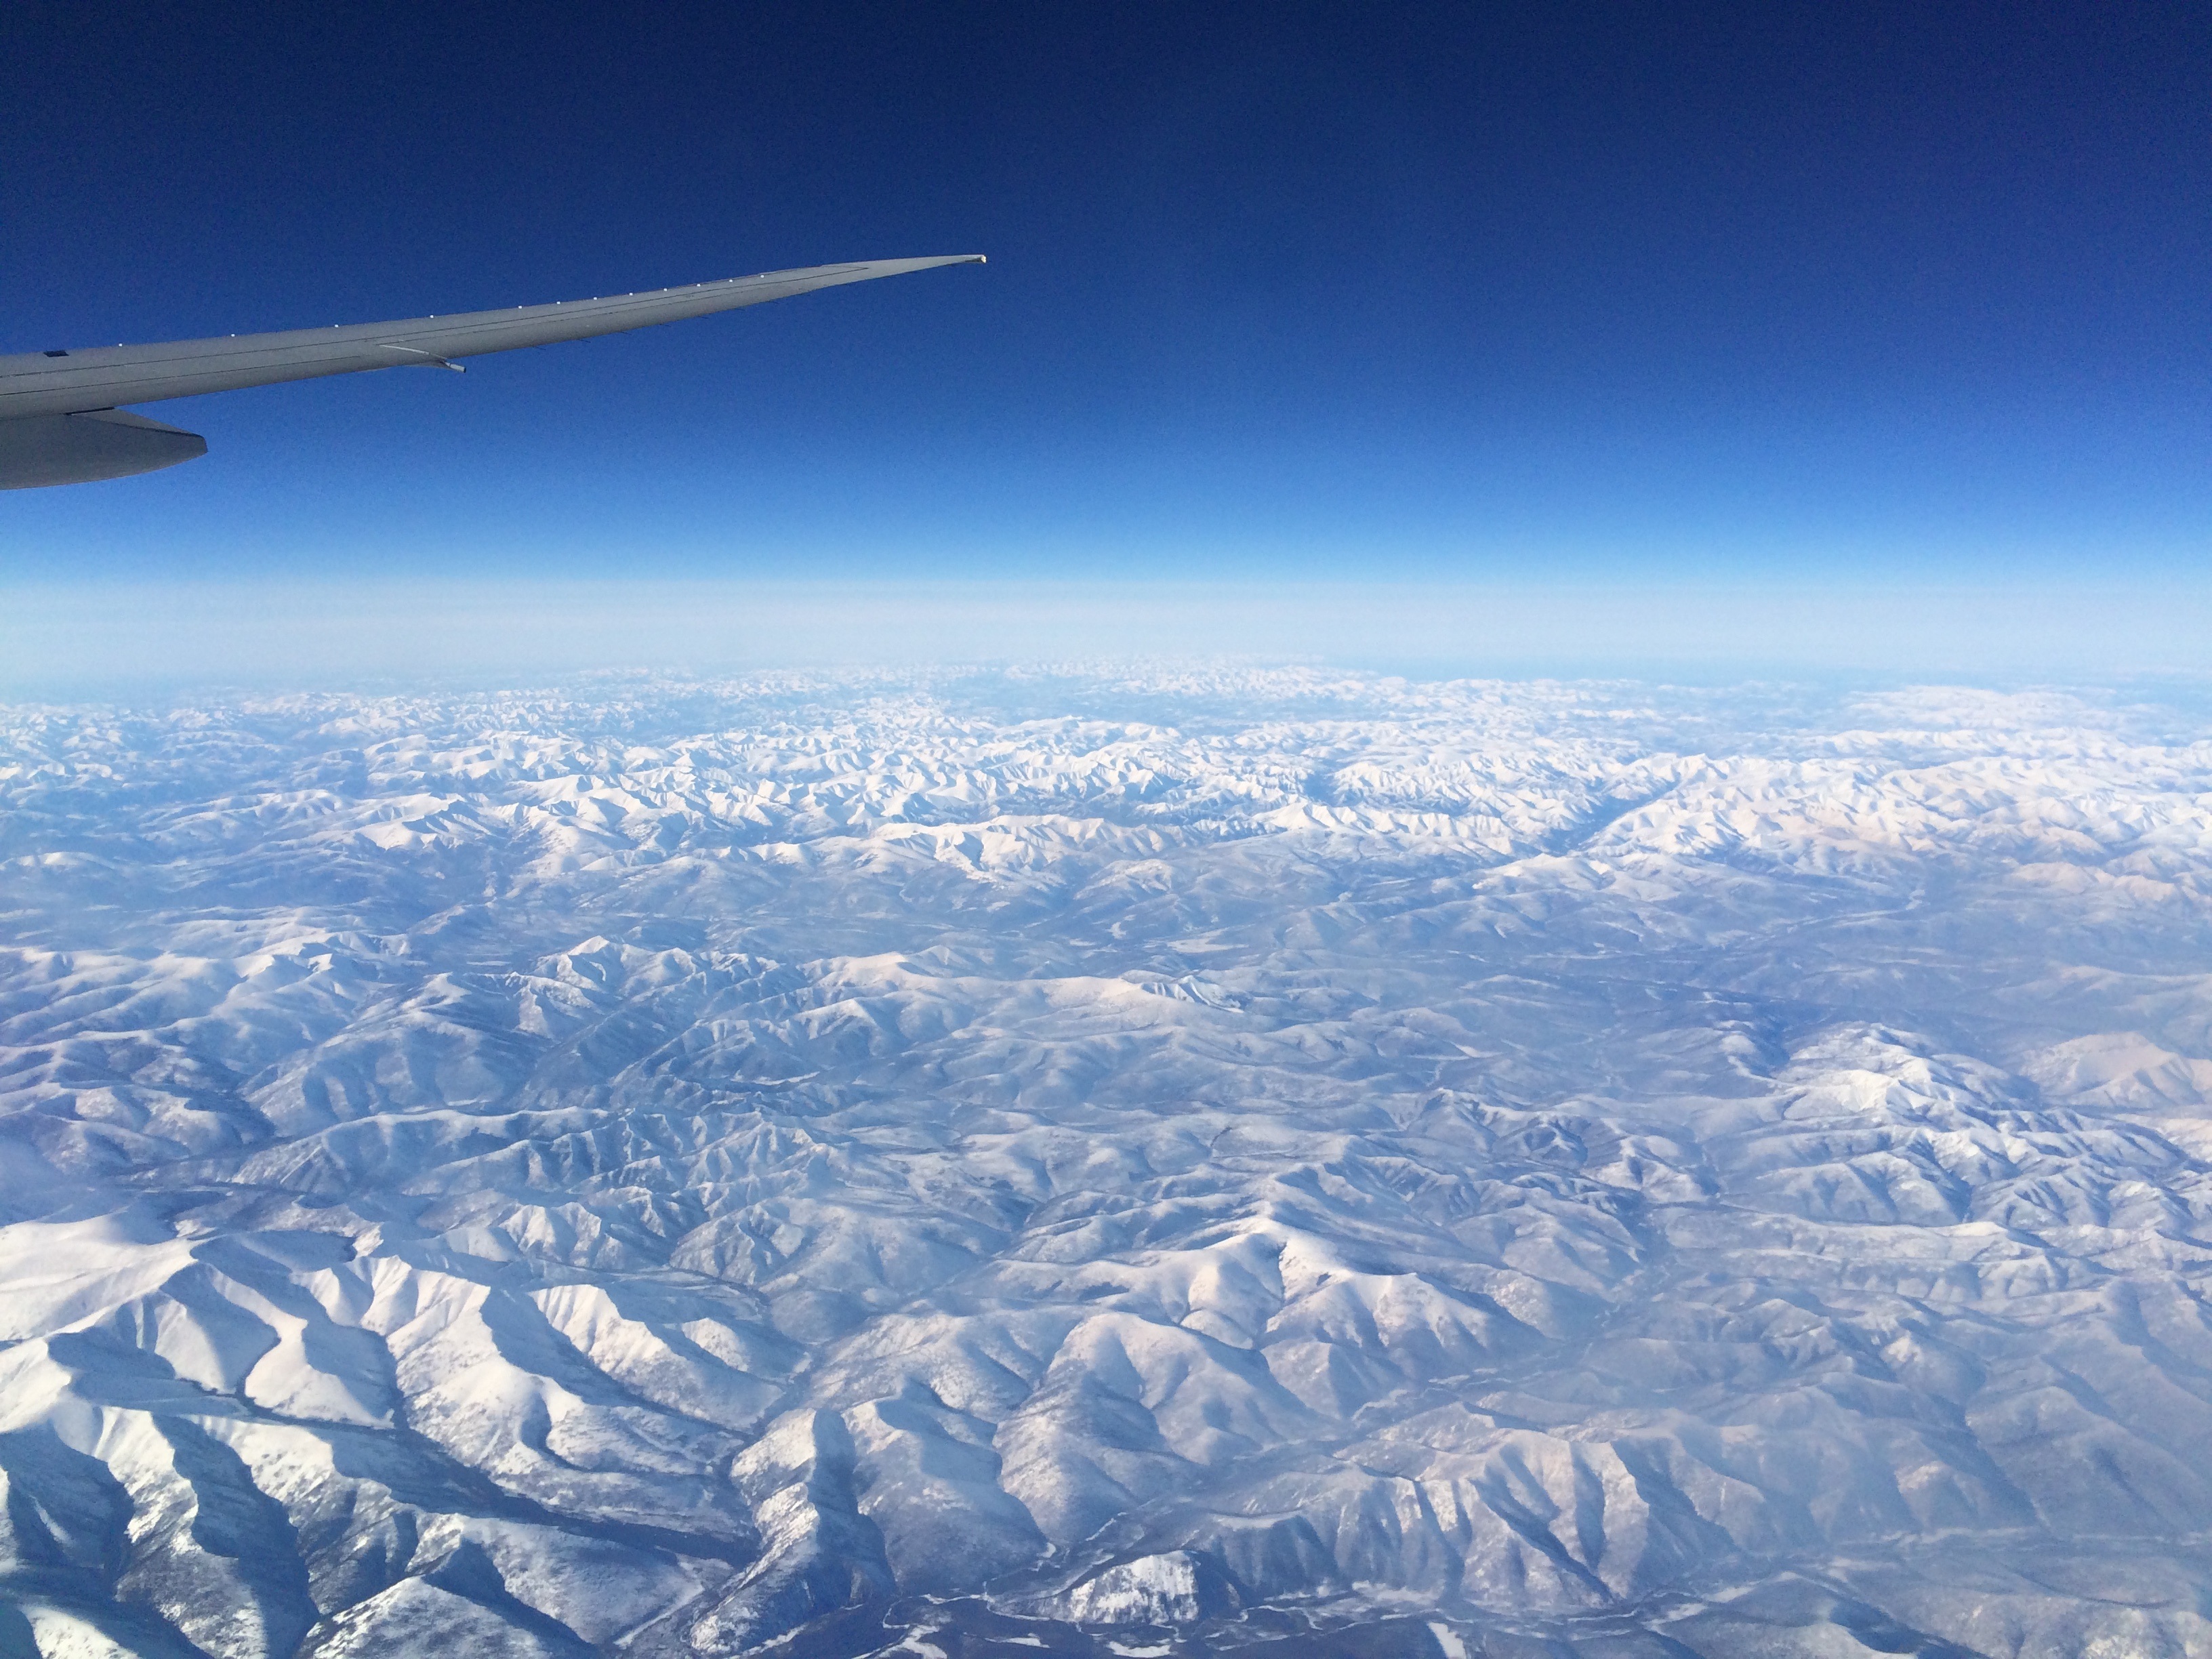
mountain, snow, cloud, sky, atmosphere, mountain range, aircraft, vehicle, flight, arctic, plain, blue sky, alps, plateau, arctic ocean, aerial photography, atmosphere of earth, mountainous landforms